Magnus Olofsson

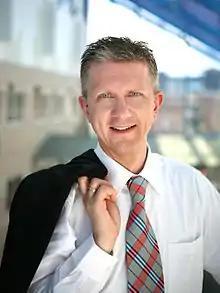
Portrait of Magnus Olofsson

Magnus Olofsson (born December 8, 1965), is a Swedish engineer and managing director at Elforsk AB. He was previously Director General and Head of the Electrical Safety Authority. Since March 2013, he has also been the President of Värmeforsk.